Peeter Pedaja

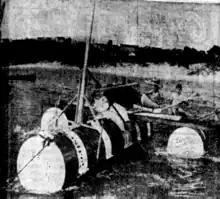
Pedaja's third raft, the "Can-Tiki", moored at La Perouse.

In 1959, Pedaja attempted to cross the Tasman Sea from Sydney to New Zealand in a new oil drum vessel with an improved design. The "Can-Tiki" (likely named after the "Kon-Tiki") had a sail, stabilising fins and a door tied to the rear with a suitcase strapped on. Movietone News cameras captured Pedaja welding the drums together in his backyard as his mother Rosalie watched on.